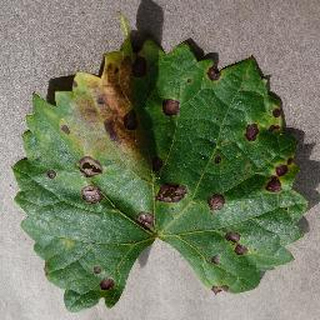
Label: grape_black_rot